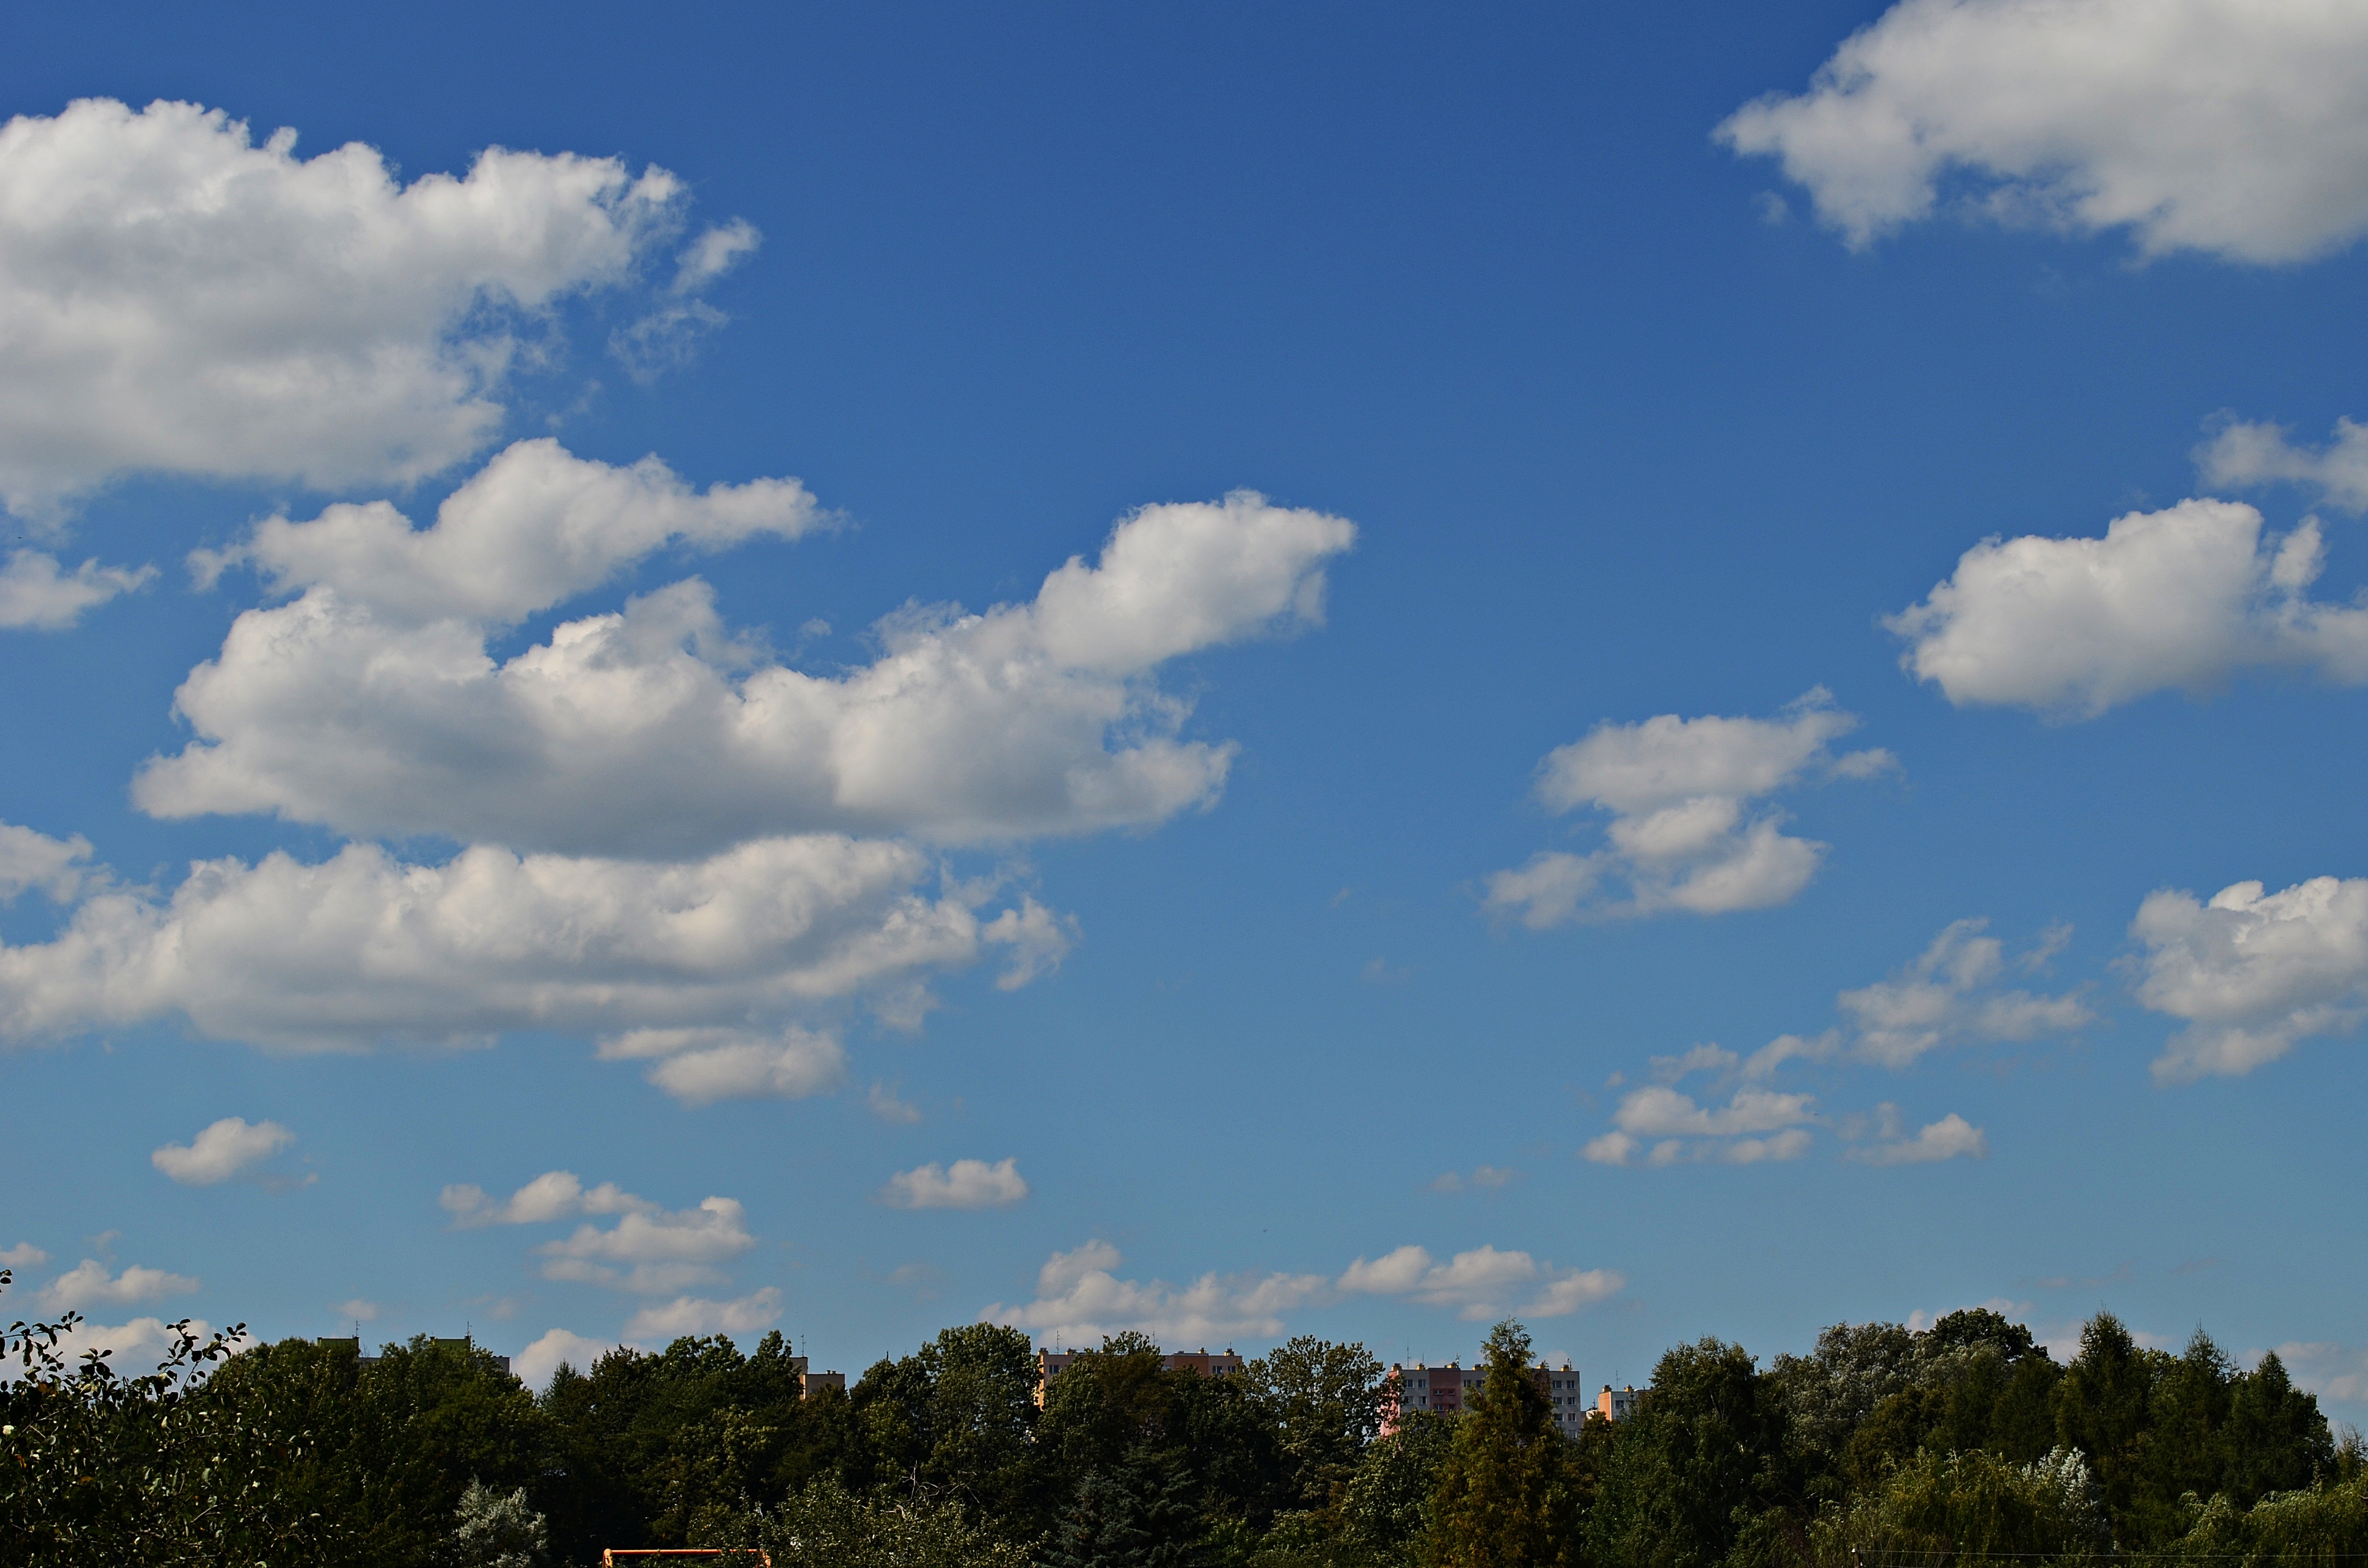
tree, nature, horizon, cloud, sky, white, field, meadow, prairie, sunlight, view, panorama, daytime, space, weather, cumulus, blue, plain, blue sky, cloud cover, clouds, the sun, the height of the, glomerulus, meteorological phenomenon, atmosphere of earth